Flandrica.be

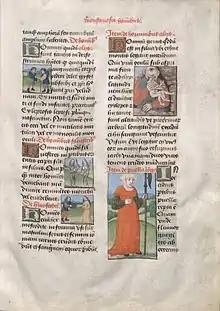
A page of a manuscript available through Flandrica.be

Flandrica.be (launched 2011) is a web portal that links the online repositories of the Flanders Heritage Library consortium in partnership with the libraries of the Antwerp Museum for Diamonds, Jewellery and Silver and the Plantin-Moretus Museum. It showcases culturally significant or aesthetically pleasing items (manuscripts, printed books, periodicals and engravings) produced in or about what is now the Flemish Region of Belgium. It is funded by the Flemish Community and by the libraries themselves. Material included in Flandrica is also made available through the EU web portal for cultural heritage, Europeana.